Rockridge, Oakland, California

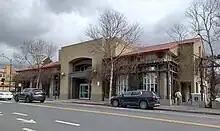
Rockridge branch of the Oakland Public Library

The main thoroughfare in Rockridge is College Avenue. The district is bounded by 51st Street on the southern end and Berkeley's Elmwood district on the northern end. The College Avenue strip running through Rockridge is home to more than 80 restaurants, cafes and upscale retail stores, including several bookstores specializing in used and rare books. Rockridge Market Hall, a collection of gourmet food establishments, is located there.